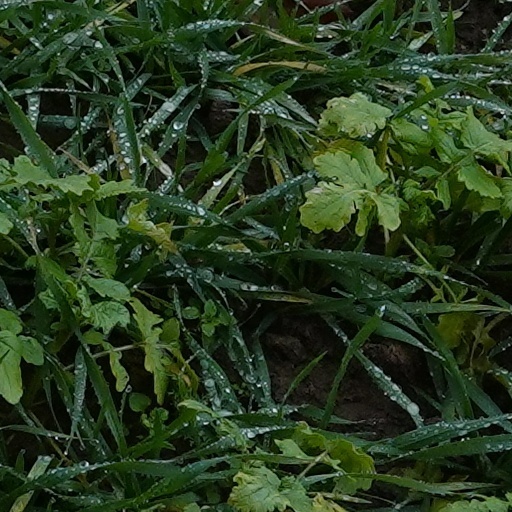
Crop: wheat